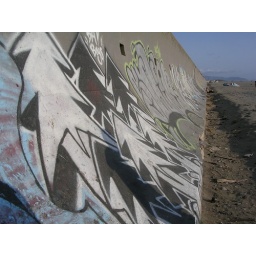
a wall at a beach in SF